Viktor Keldorfer

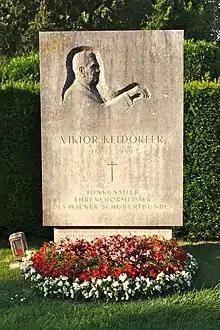
Grave of Viktor Keldorfer at the Vienna Central Cemetery

Keldorfer was born in Salzburg in 1871, one of 21 children of Joseph Keldorfer, head of police supervision, and his wife Antonie, daughter of the painter . Viktor Keldorfer, like his brothers, sang as a boy in the choir of the Franciscan Church, Salzburg, of which his father is thought to have been a conductor. He later attended teacher training college and the Mozarteum University in Salzburg.